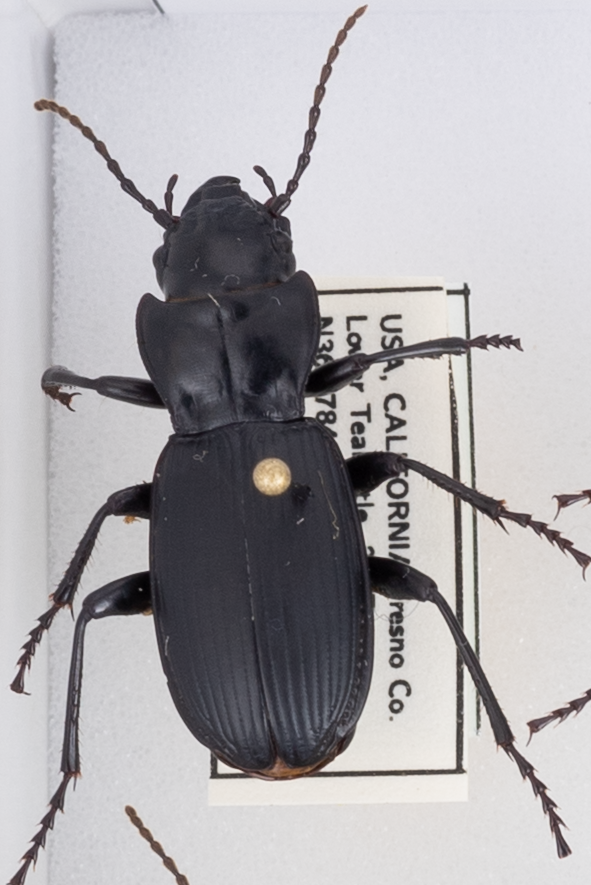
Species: Pterostichus lama
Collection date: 2021-08-03
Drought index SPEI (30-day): -2.09
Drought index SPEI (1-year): -2.09
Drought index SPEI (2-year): -2.09